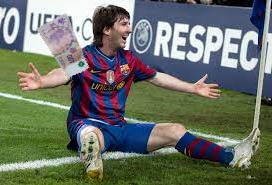
Denominación: 100